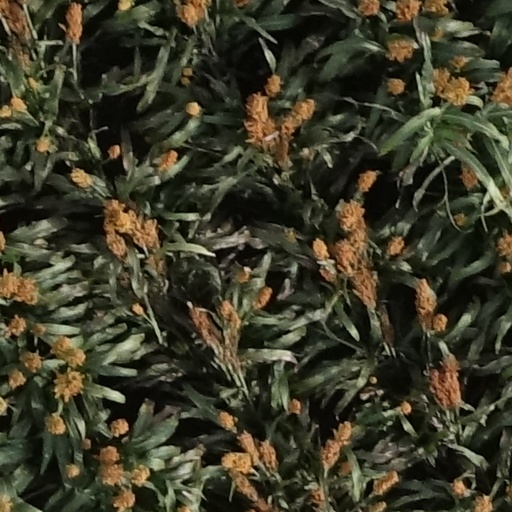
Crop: sorghum